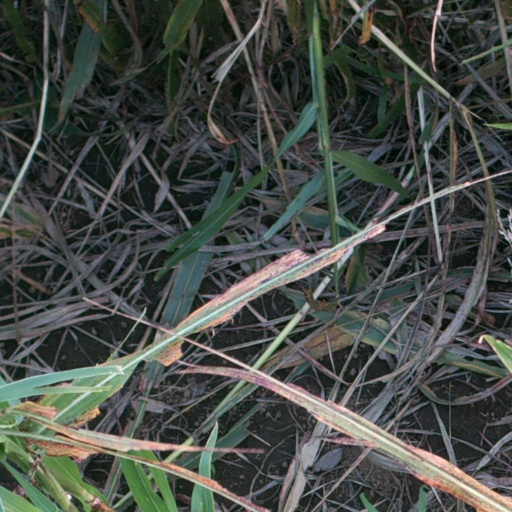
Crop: sorghum